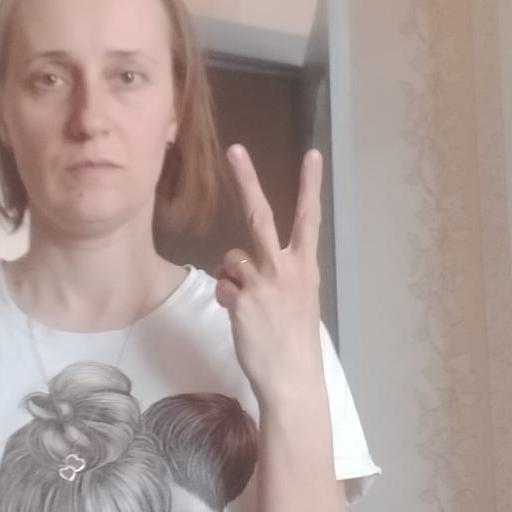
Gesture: peace_inverted